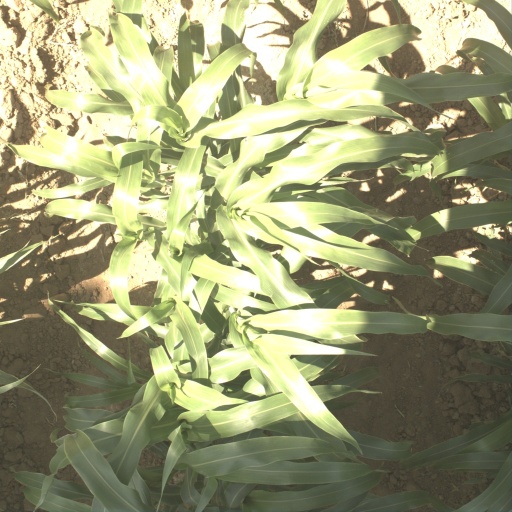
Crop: sorghum